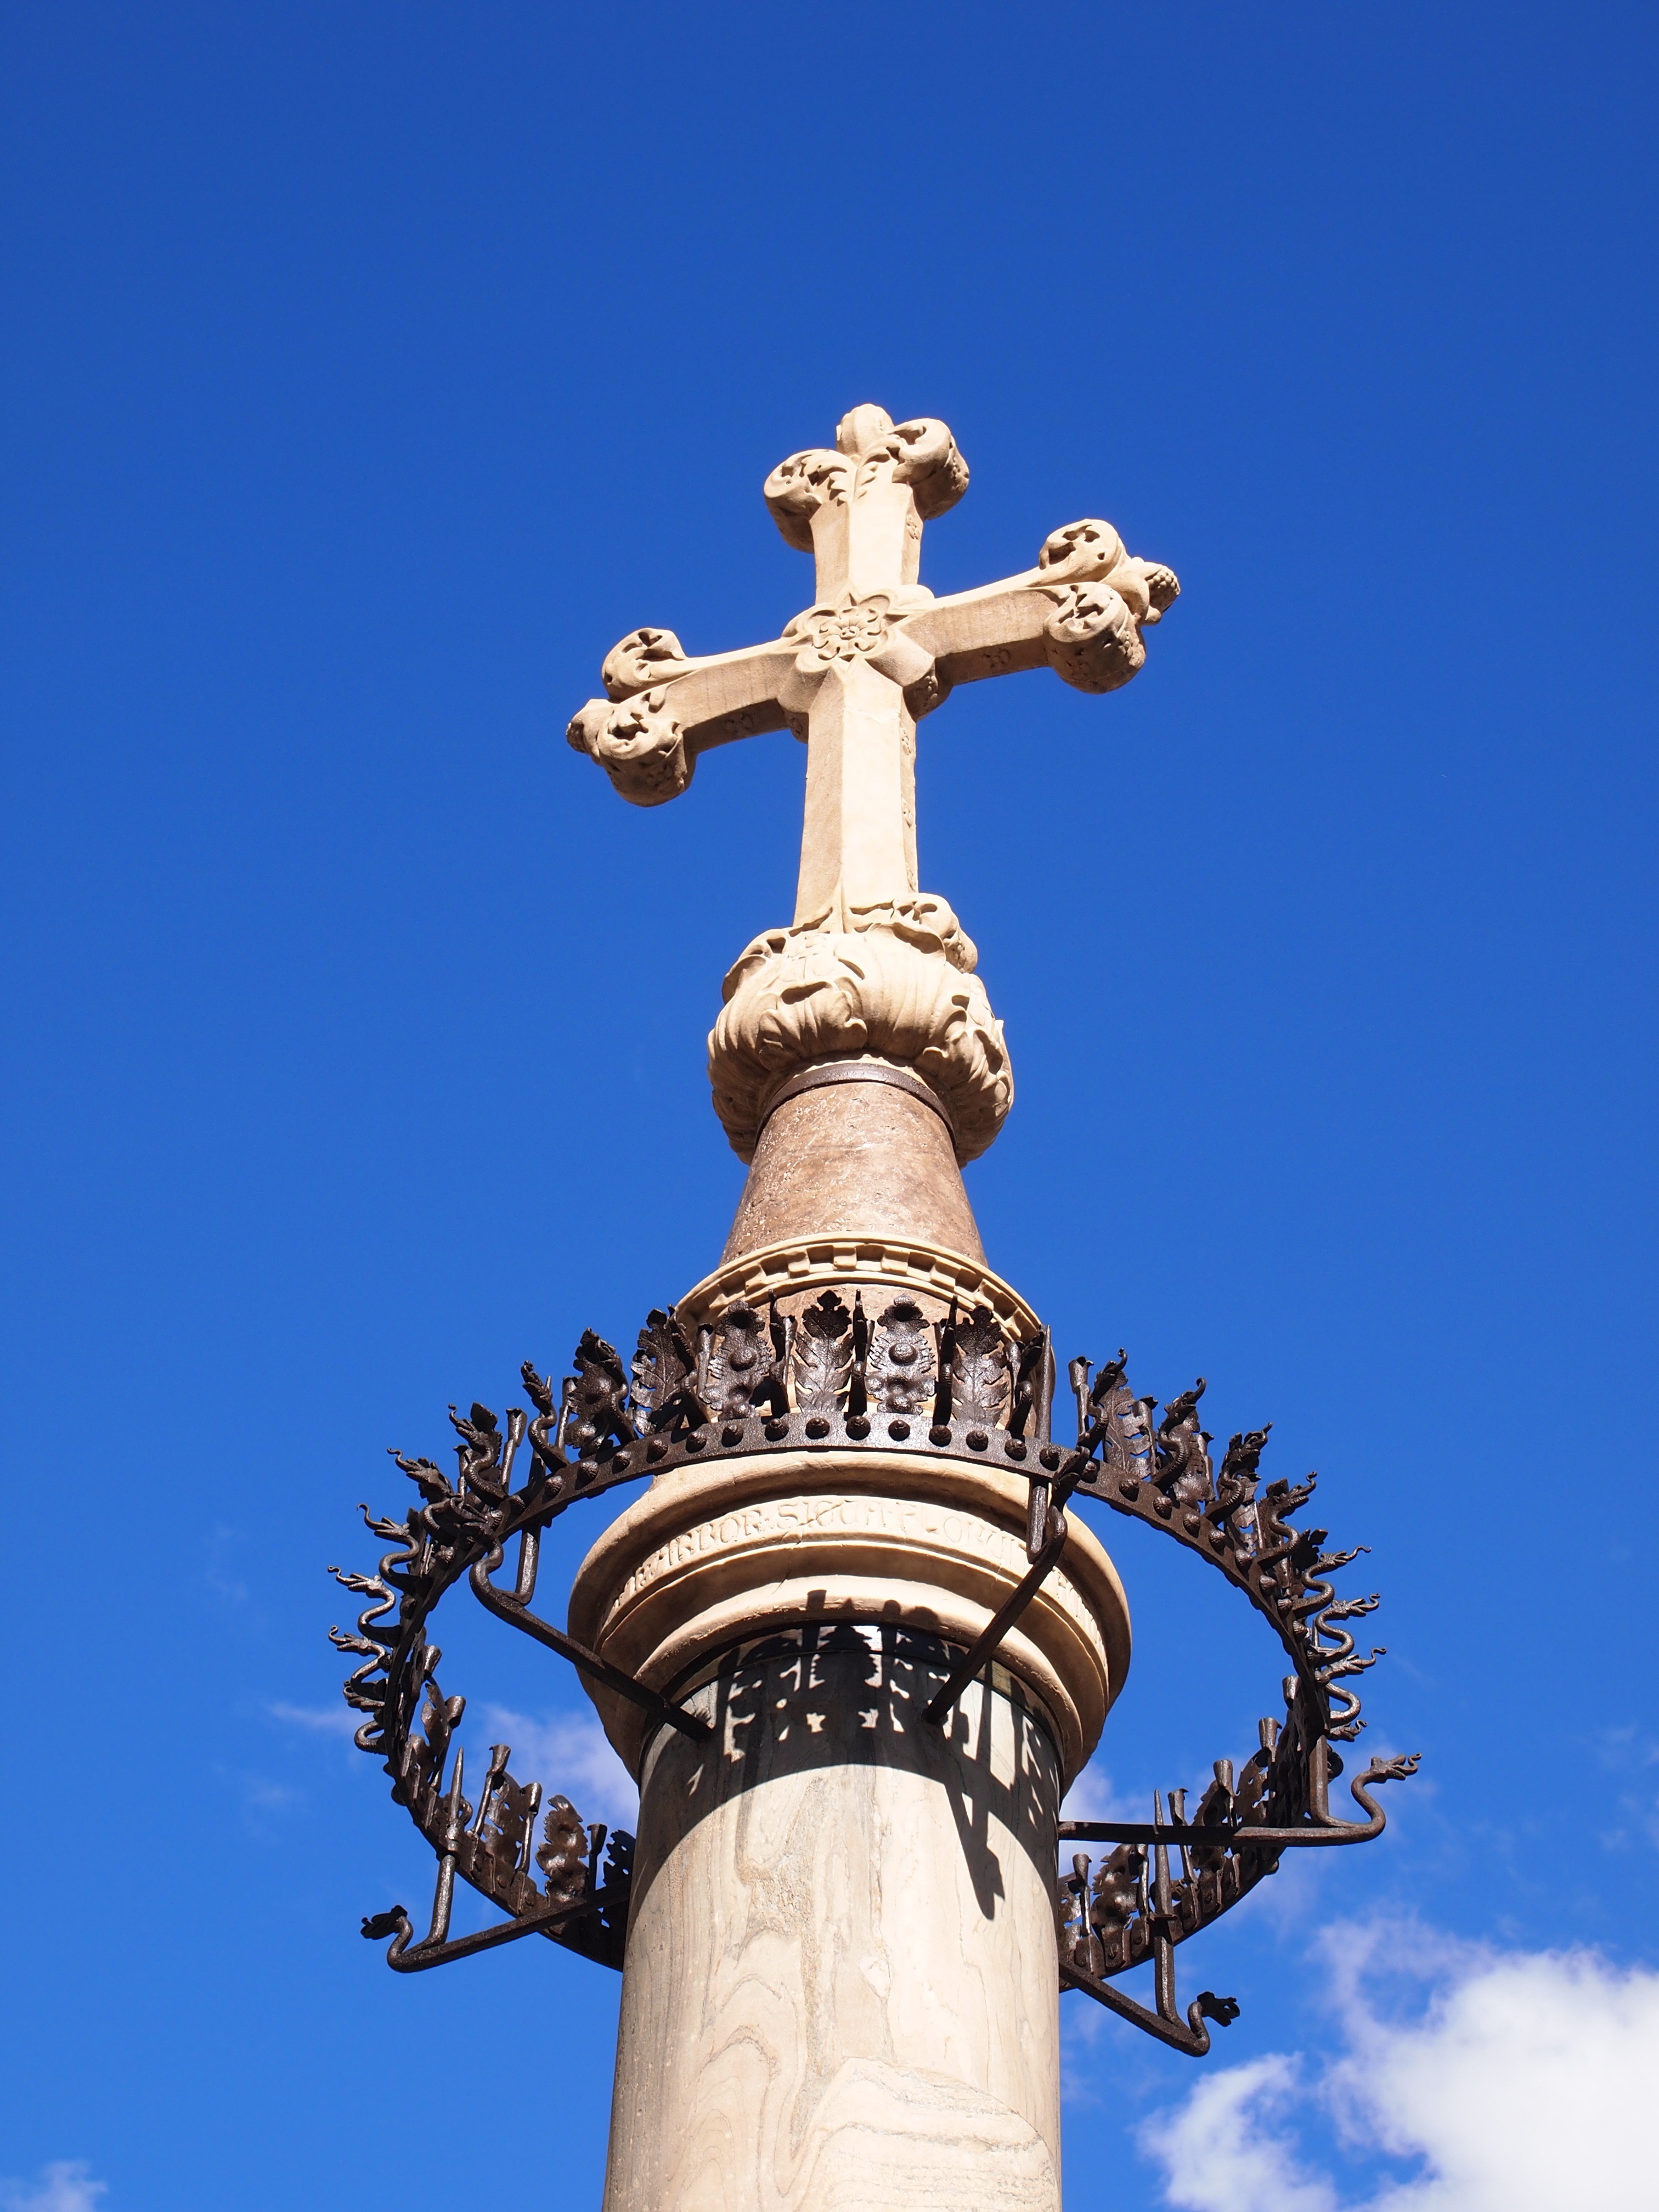
landscape, monument, statue, tower, symbol, natural, landmark, cross, toscana